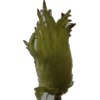
Label: peanut_shell_1x